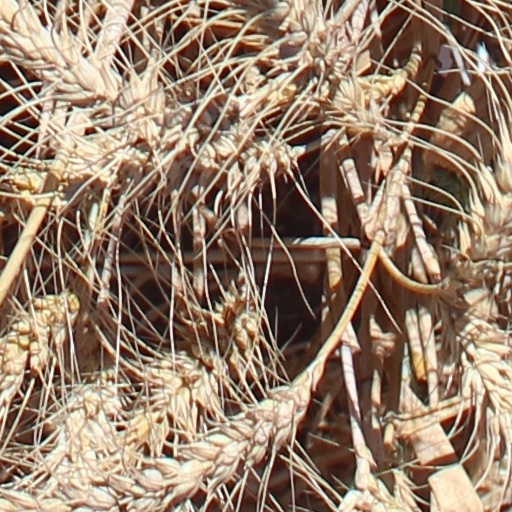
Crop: wheat